6-18-67

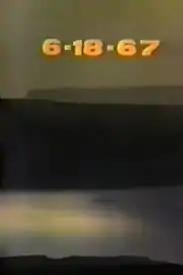
Title card

6-18-67 is a short quasi-documentary film by George Lucas regarding the making of the 1969 Columbia film "Mackenna's Gold". This non-story, non-character visual tone poem is made up of nature imagery, time-lapse photography, and the subtle sounds of the Arizona desert. Shooting was completed on June 18, 1967.